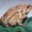
Label: frog